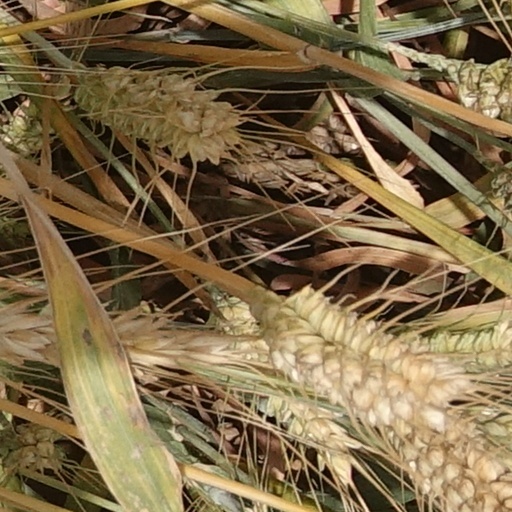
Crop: wheat